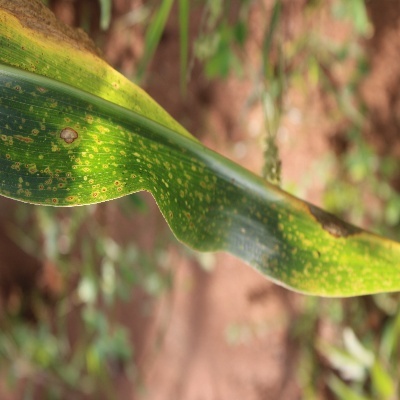
Label: Corn_(Maize)___Leaf_Spot